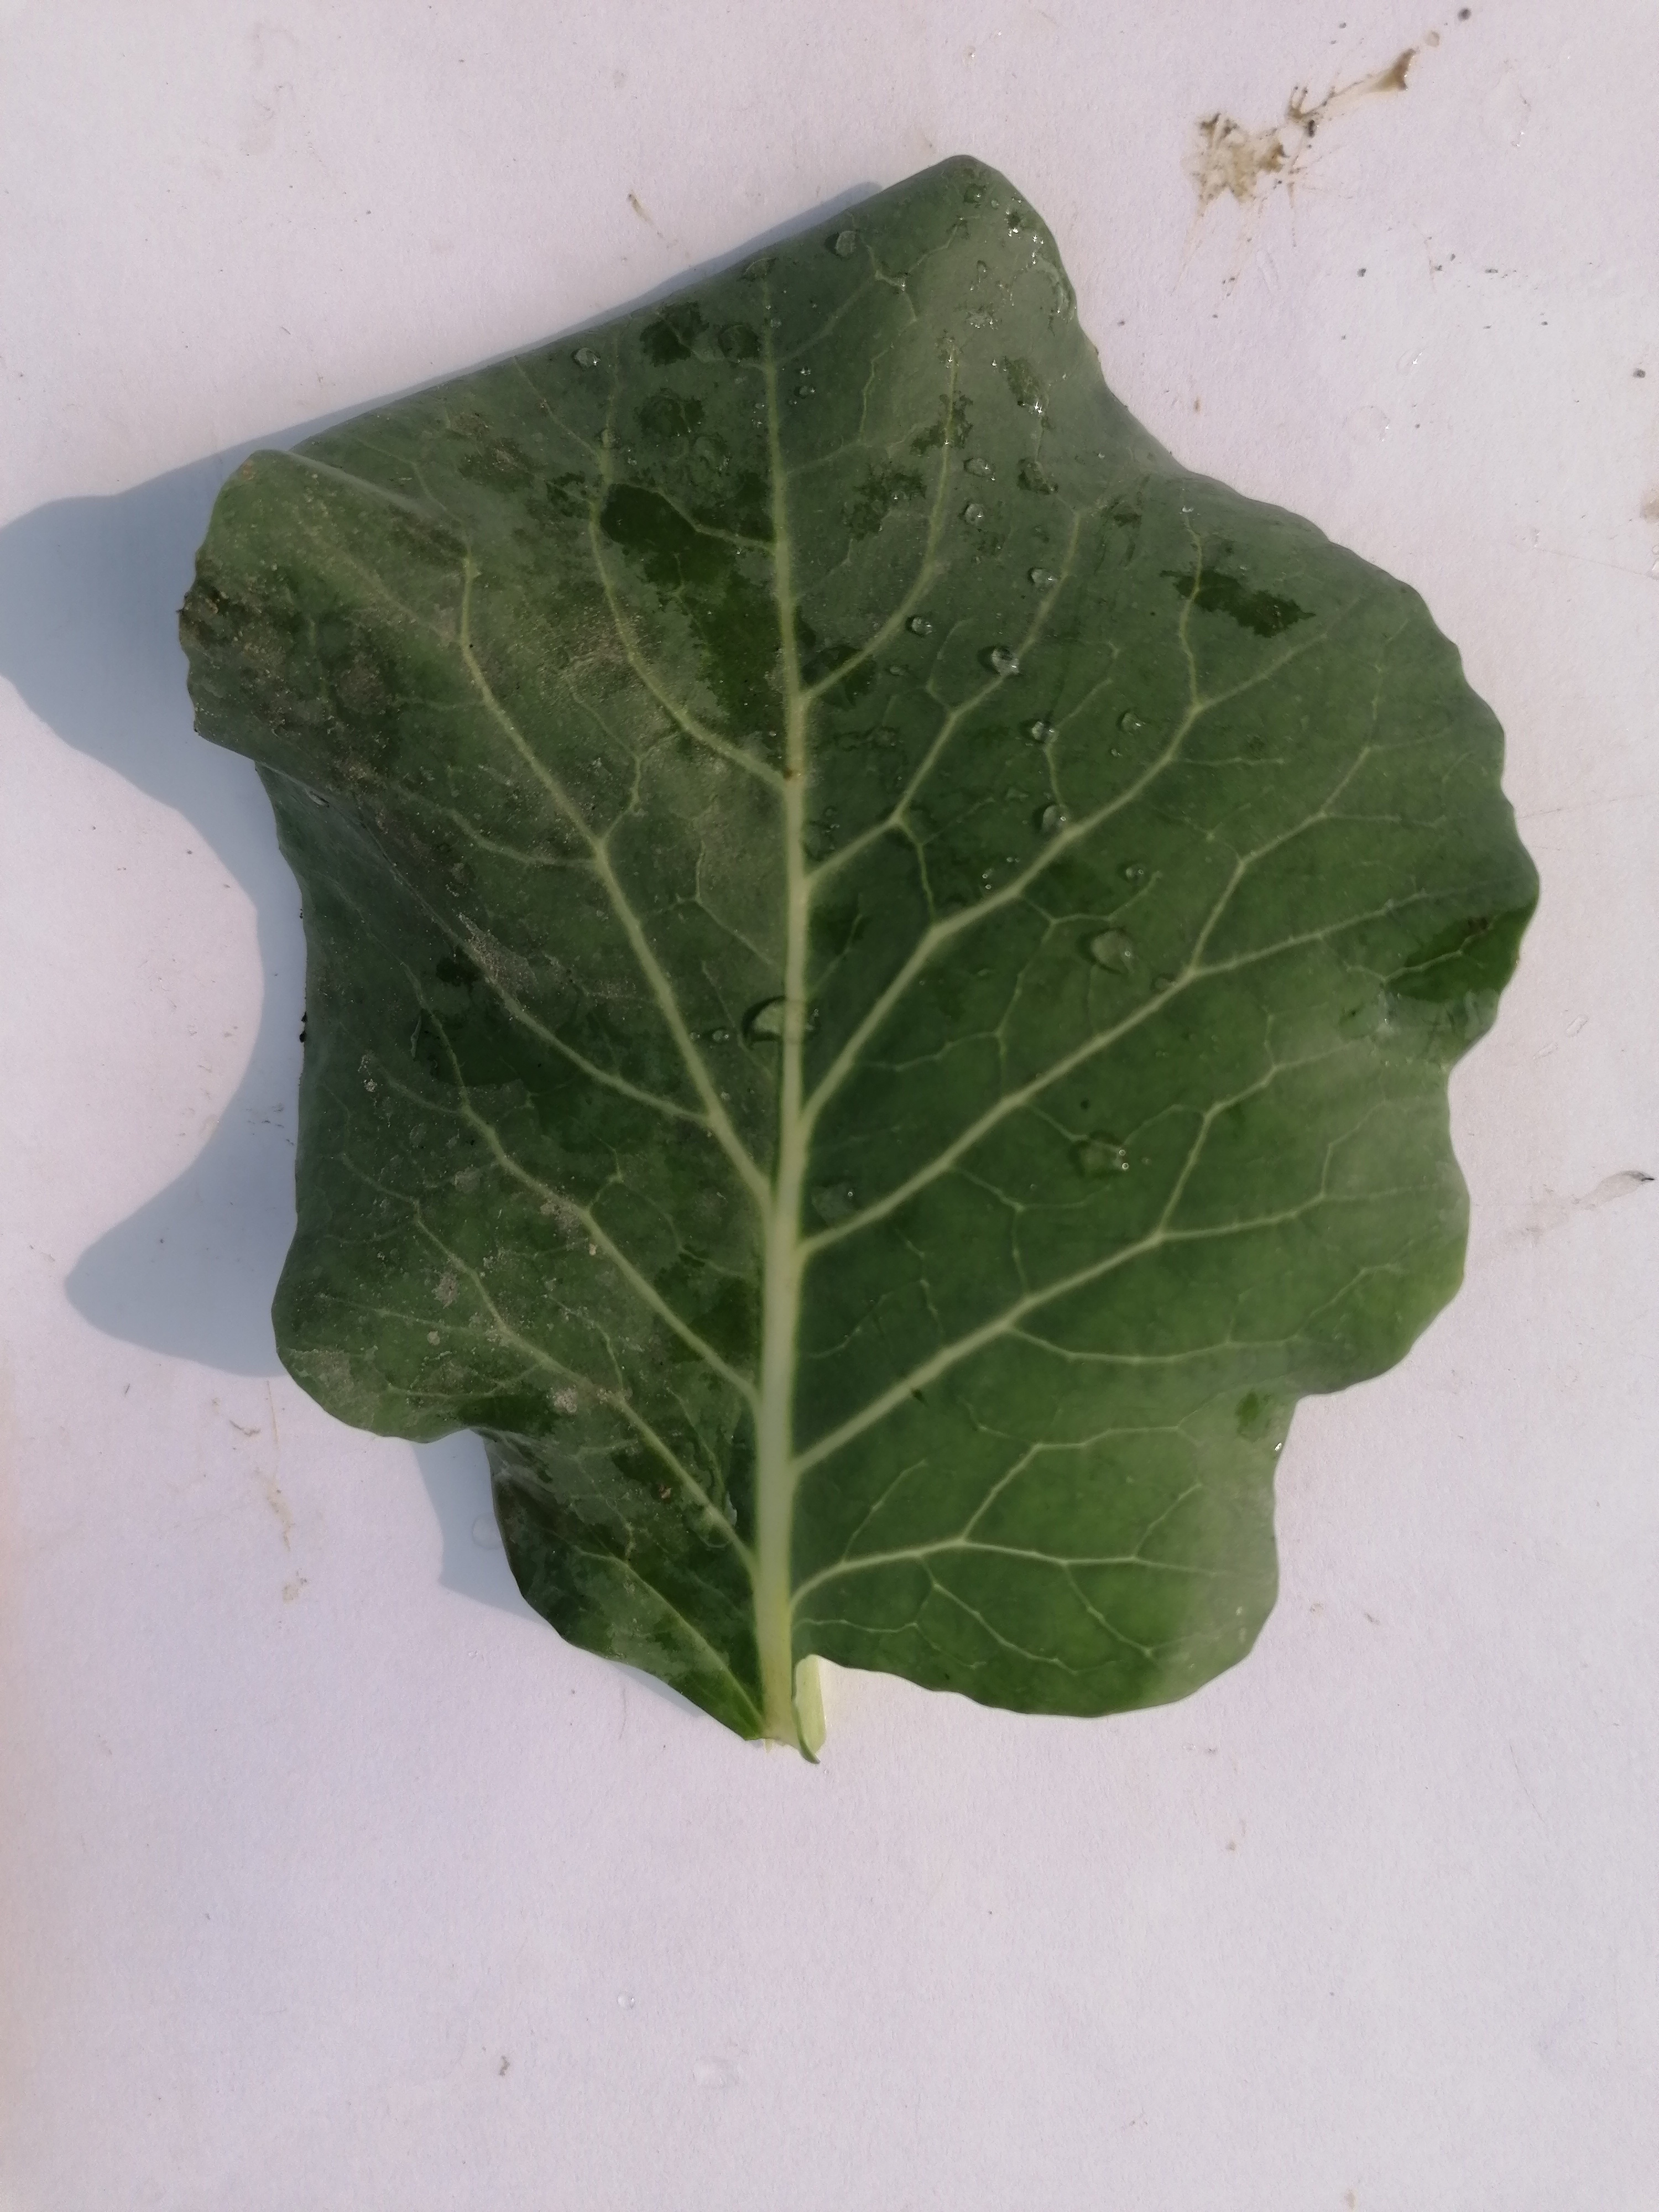
Label: Healthy